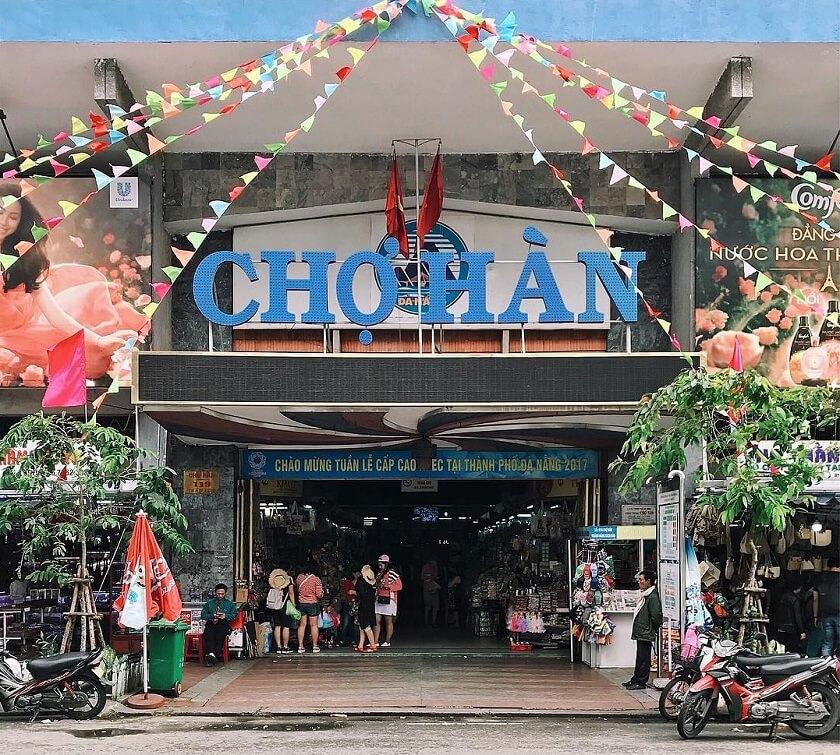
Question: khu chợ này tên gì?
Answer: chợ hàn